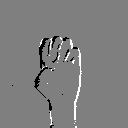
ASL letter: e